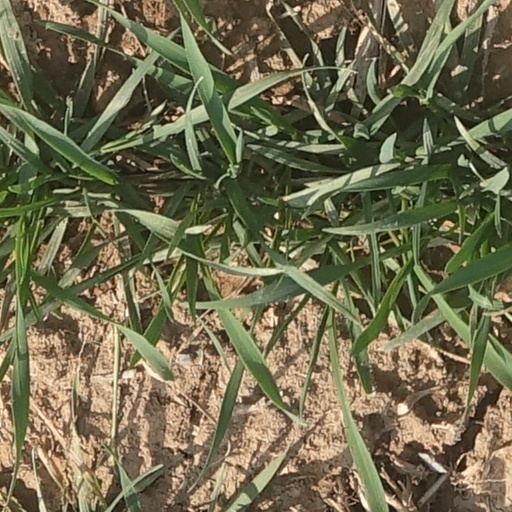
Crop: wheat